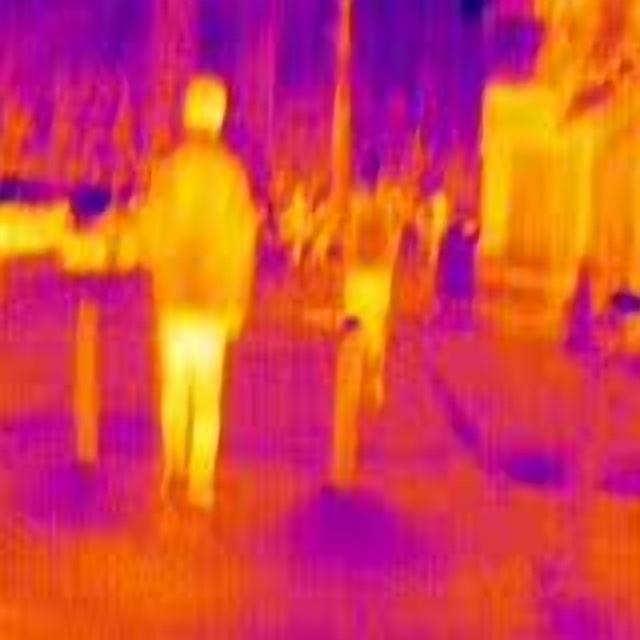
Detected objects:
label: person
label: person